Iberosuchus

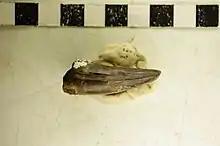
A fossil tooth of an "Iberosuchus".

Multiple osteoderm are found in Robiac. They have a tall ridge surrounded by smaller ridges. In some smaller osteoderms, a ridge runs along the length of the osteoderm, joining with two smaller accessory processes and form a cross shape in the dorsal view, ventral side is concaved. Larger osteoderms also have a similar shape, but the main body is flatter with an indented outline, ventral side is flat.